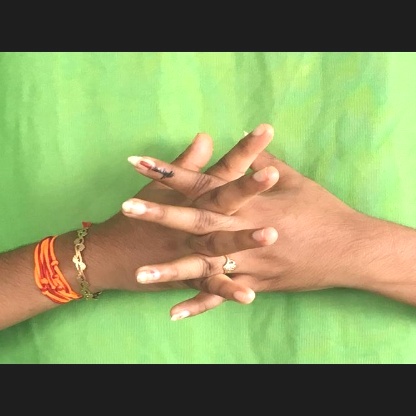
Mudra: Karkatta